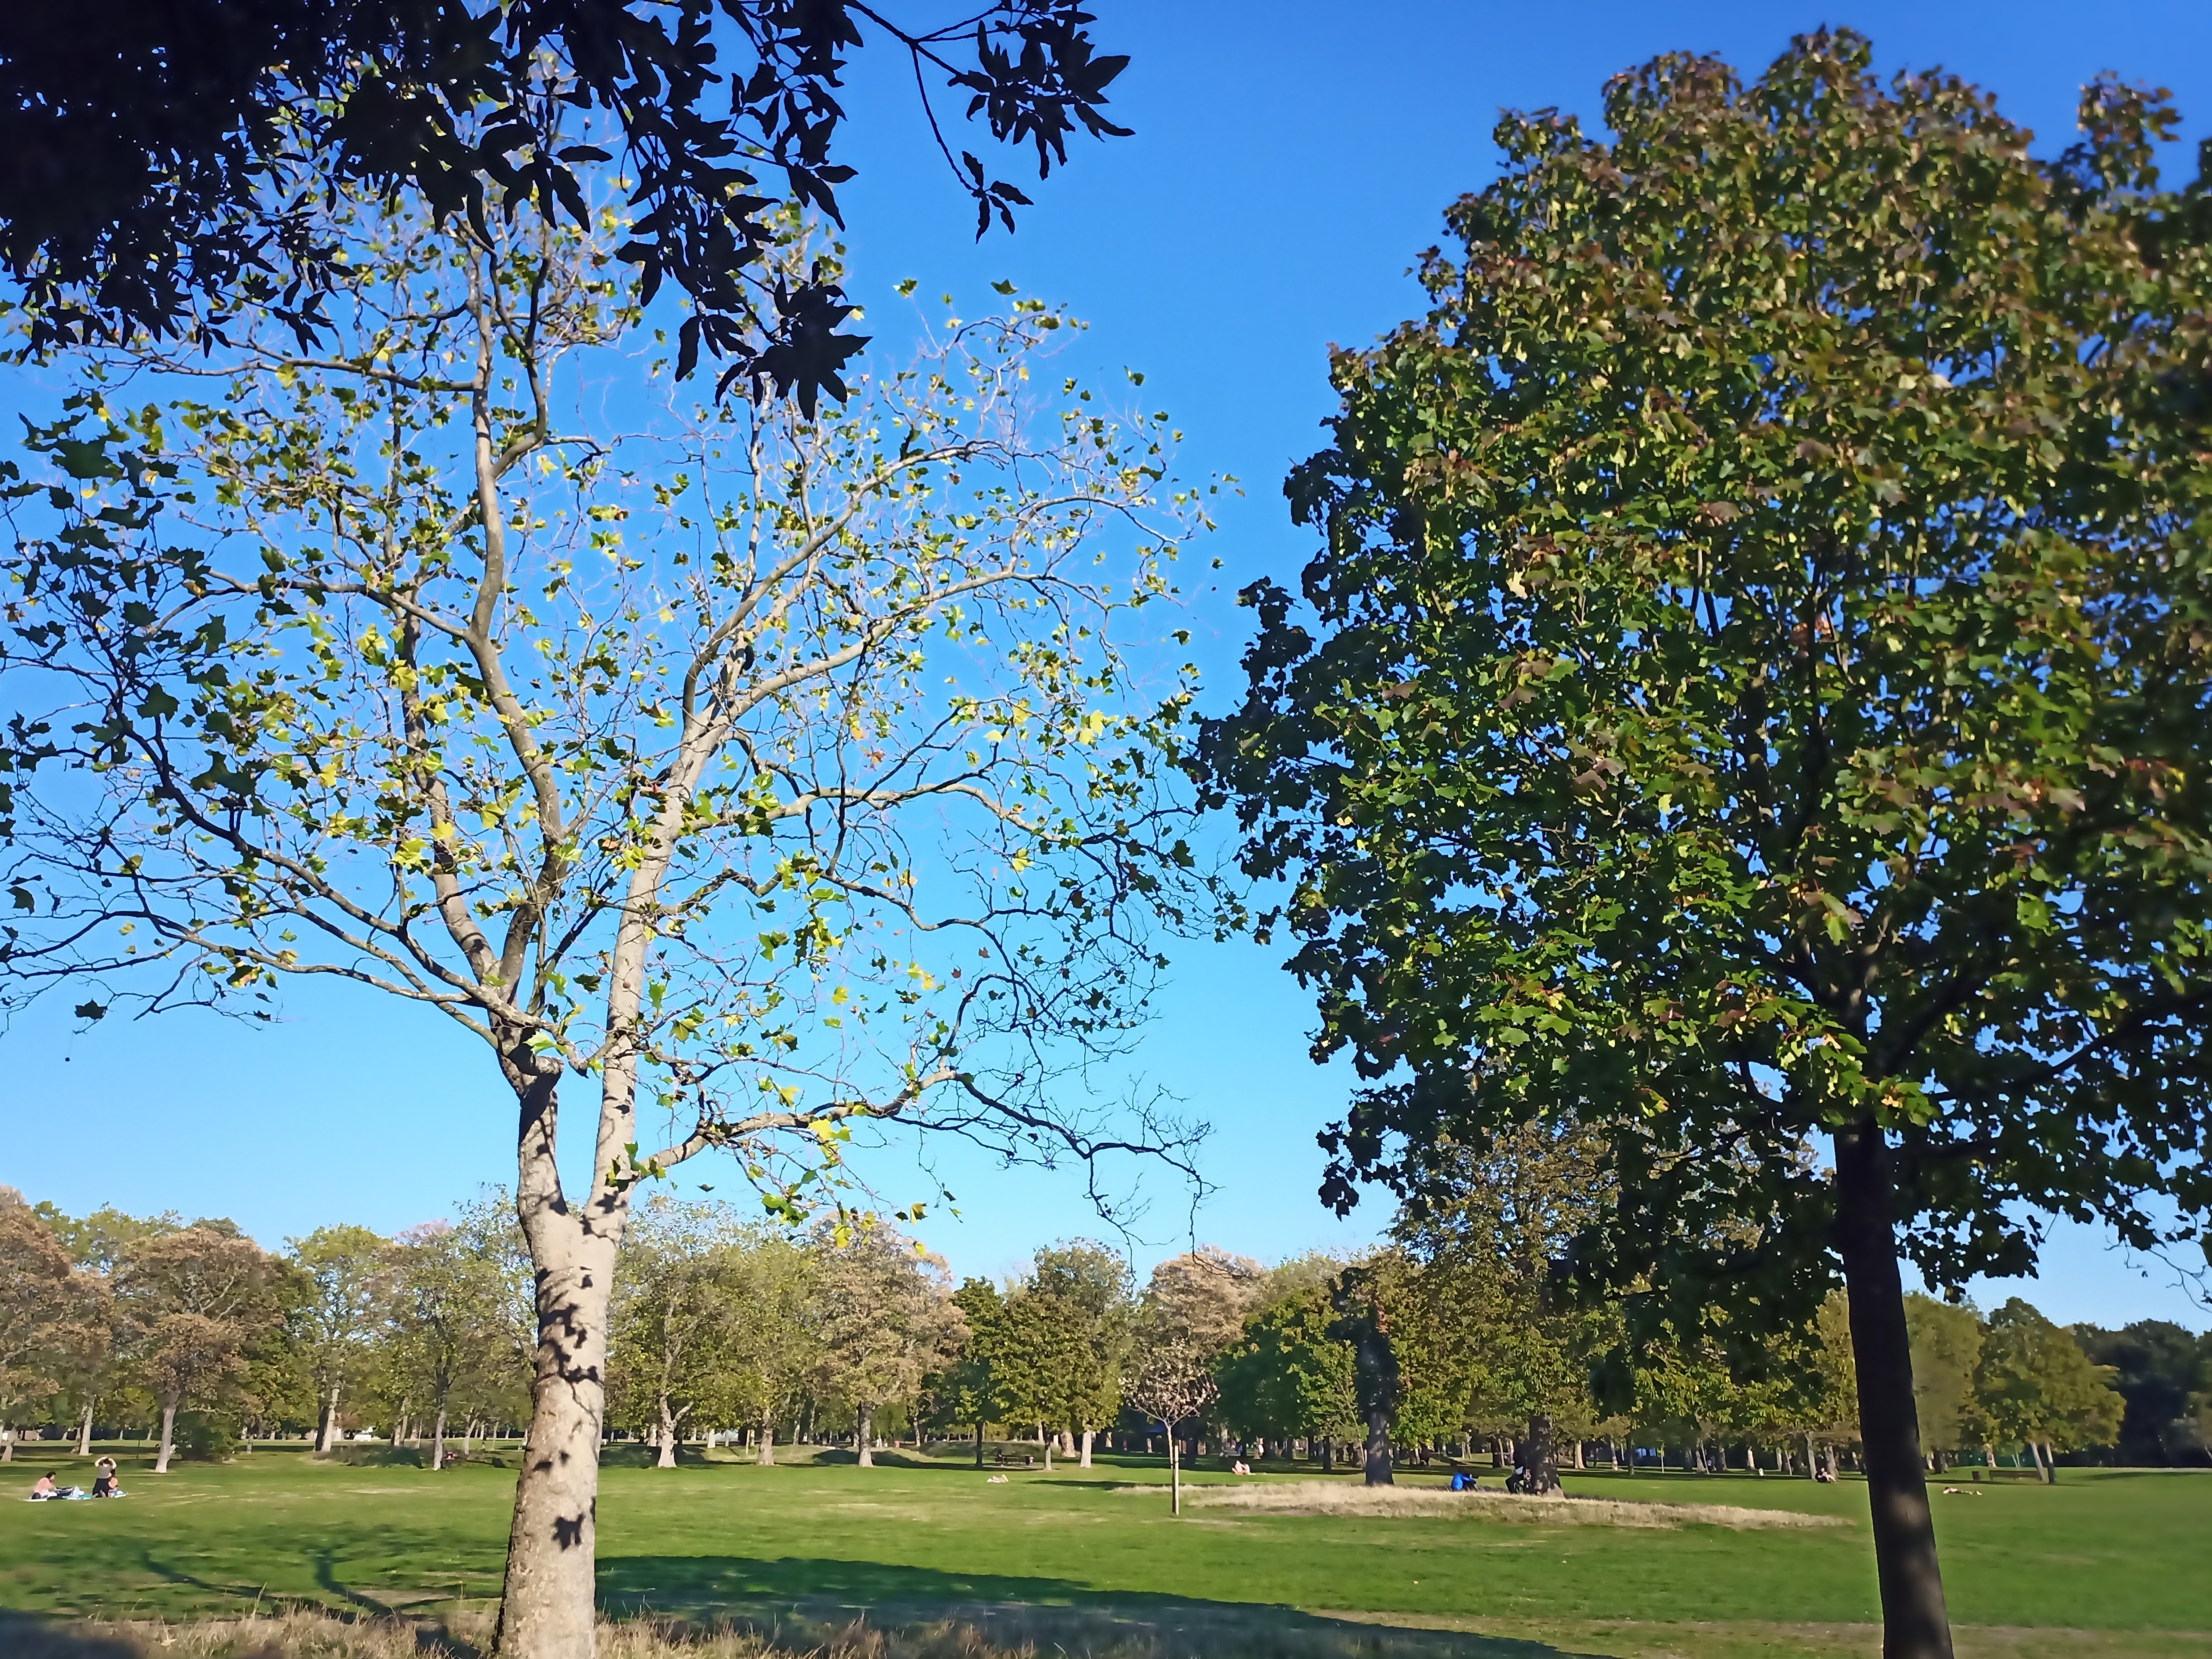
park, branch, plant, tree, woody plant, plain, trunk, garden, shade, deciduous, spring, lawn, landscaping